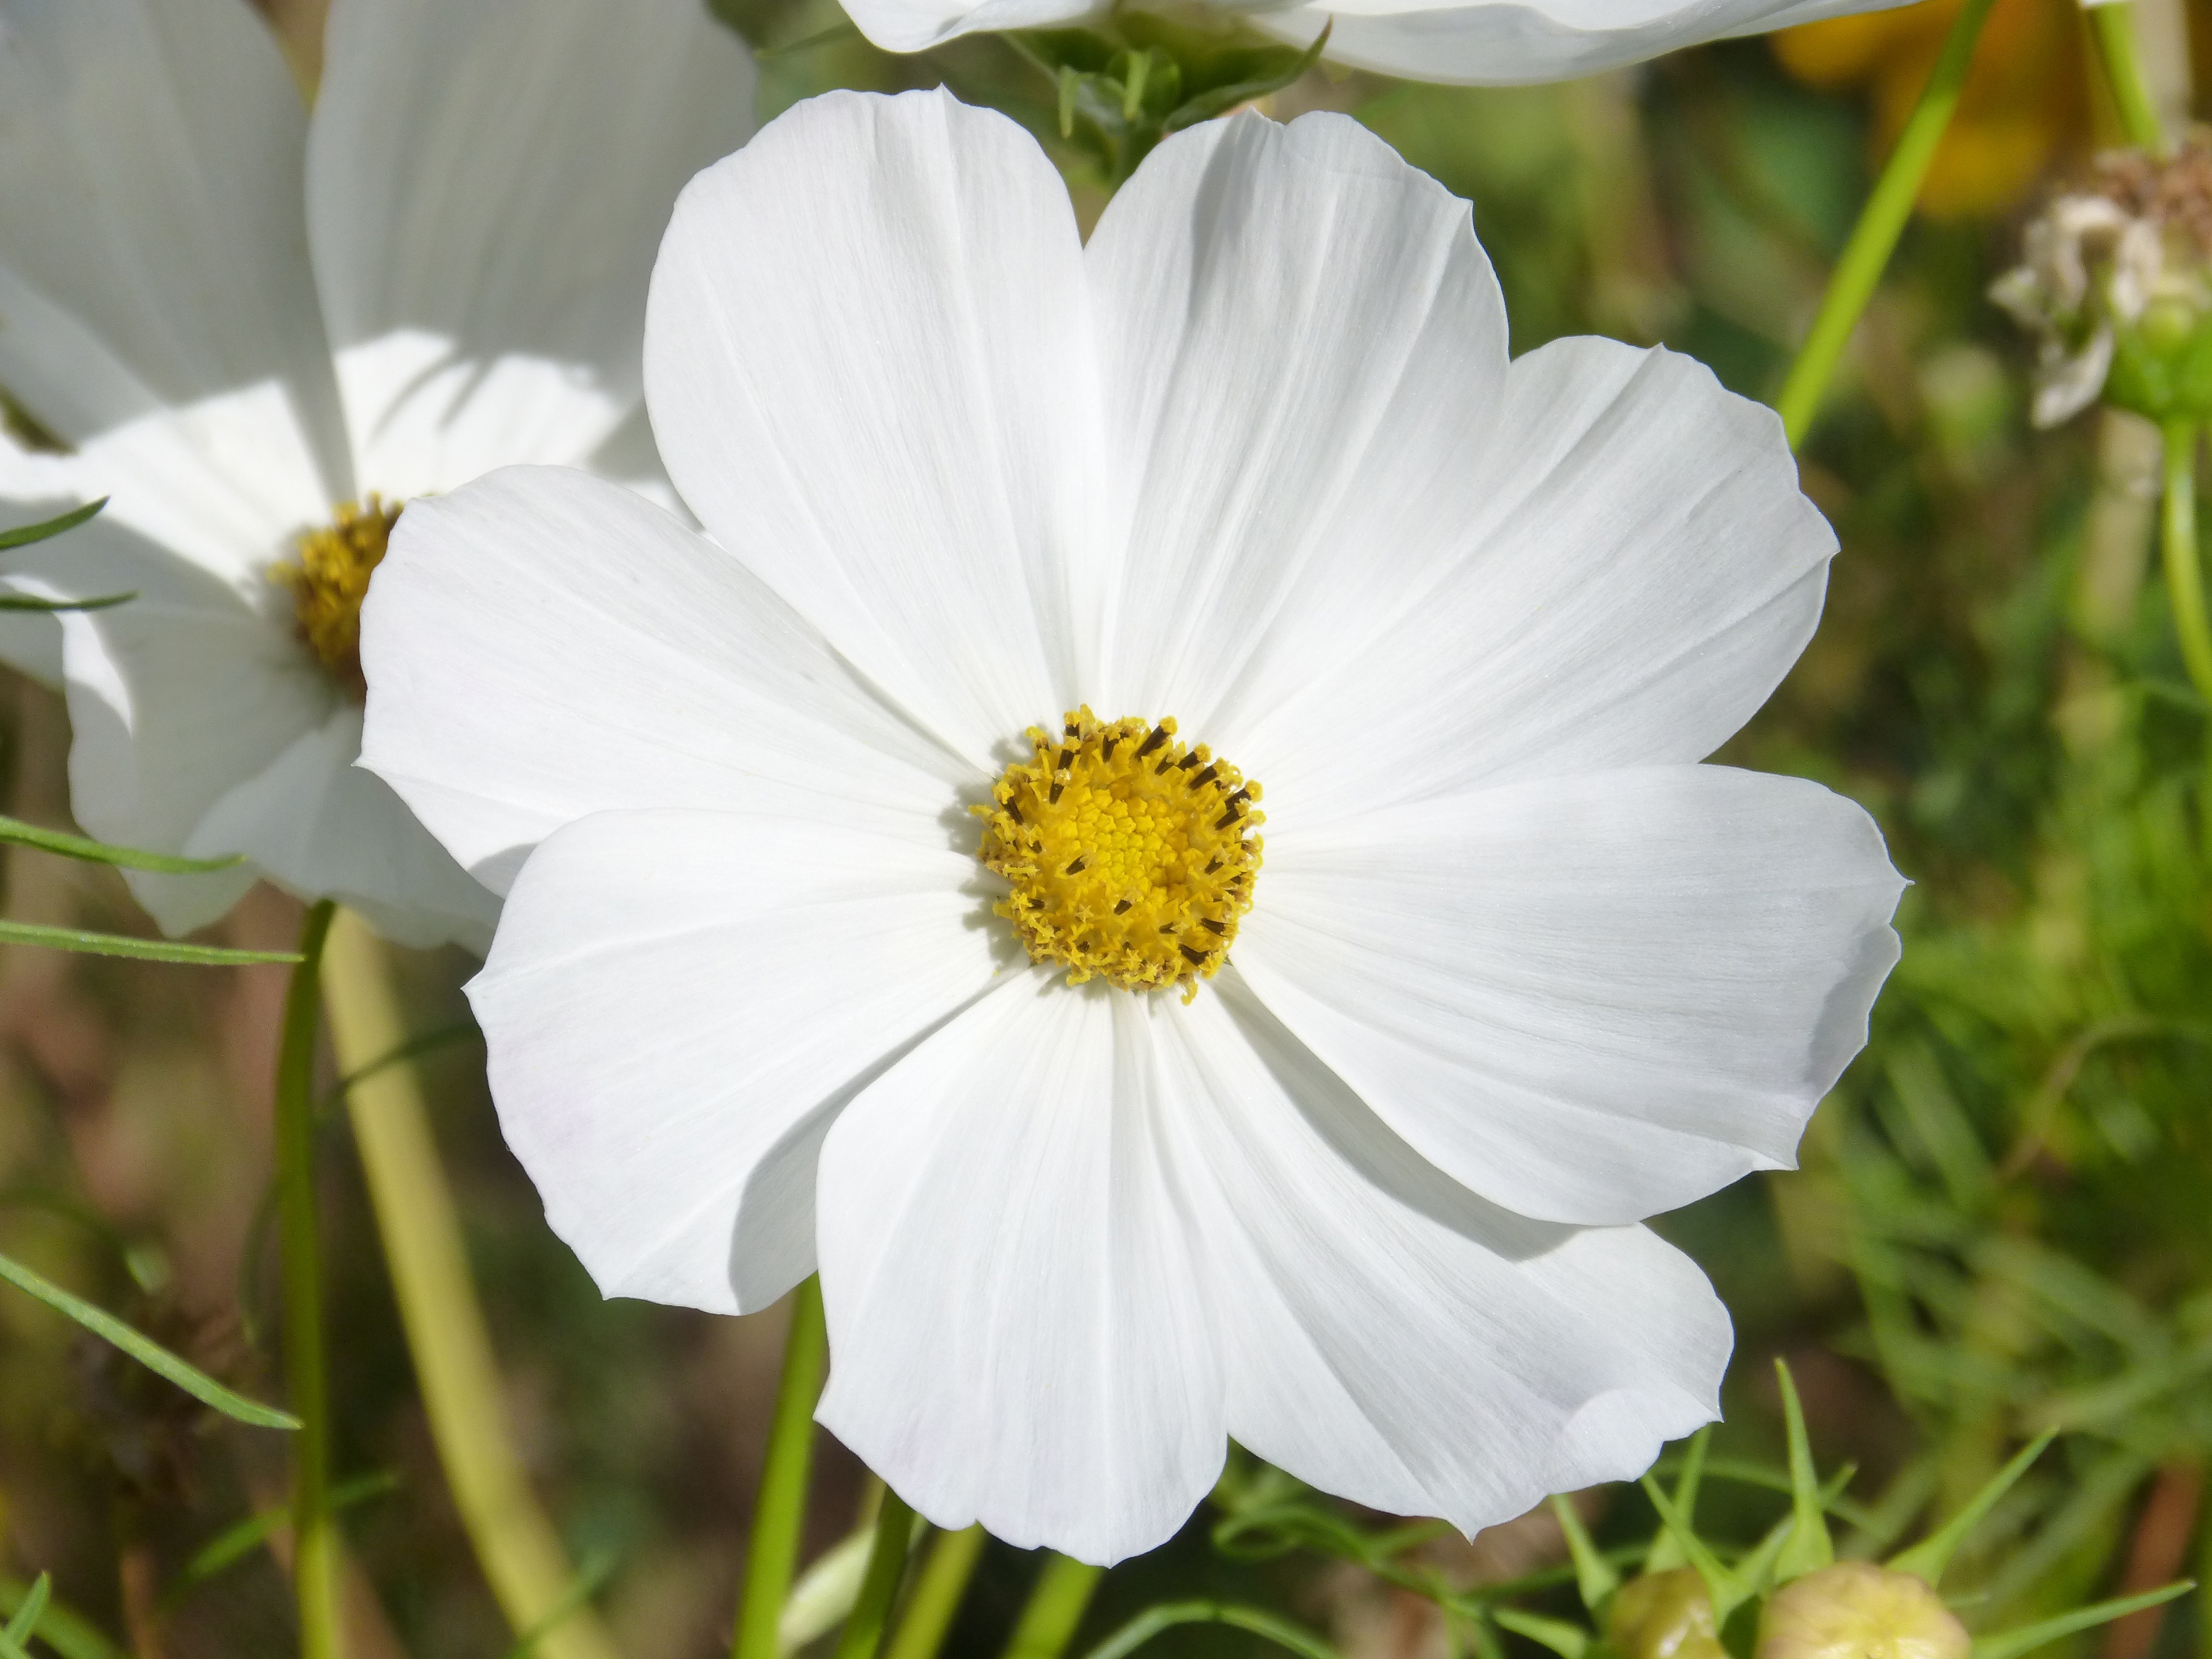
blossom, plant, meadow, flower, petal, botany, flora, white flower, wildflower, macro photography, cosmos bipinnatus, flowering plant, daisy family, white cosmos, mirasol, oxeye daisy, land plant, garden cosmos